Juan Figallo

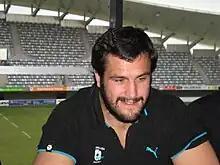

Juan Guillermo Figallo (born in Salta, March 25, 1988) is an Argentine former rugby union player. He began playing at Jockey Club de Salta and then was recruited by the French side Montpellier in the Top 14. Figallo was called for the 2011 Rugby World Cup, being named "Player of Pool B" and the best tight-head prop at the competition. On 24 May 2014, Figallo signed for English club Saracens for the 2014/15 season. During his time at Saracens he has won three Premiership titles in 2015, 2016 and 2018. He also helped Saracens win the European Champions Cup in 2016.